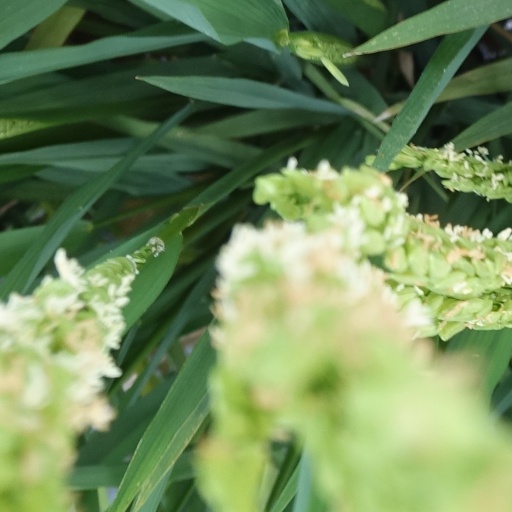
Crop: rice